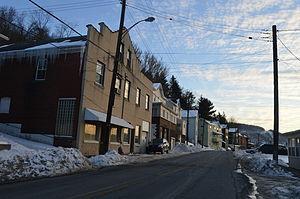
Franklin est un borough situé au sud-ouest du comté de Cambria, en Pennsylvanie, aux États-Unis. En 2010, il comptait une population de 323 habitants. Il est incorporé le 4 avril 1868.